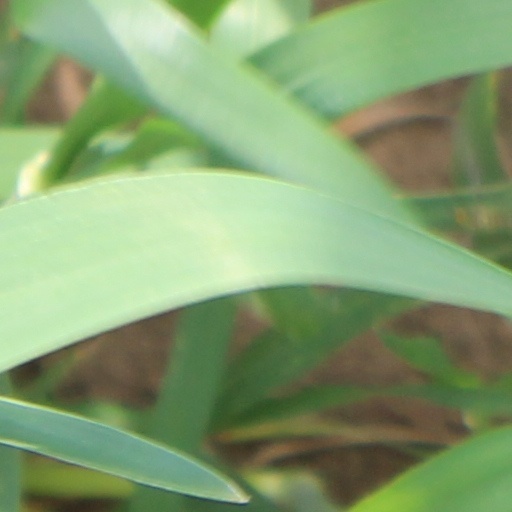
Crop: wheat